Shannon D. Cramer

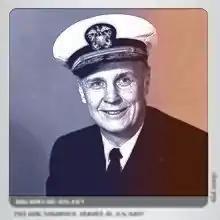
Official portrait of Shannon D. Cramer

Shannon D. Cramer Jr. (September 18, 1921 – February 15, 2012) was a United States Navy vice admiral. He was second director of the Defense Mapping Agency from September 1974 to August 1977. From April to September 1974, he was deputy director for plans, Defense Intelligence Agency.